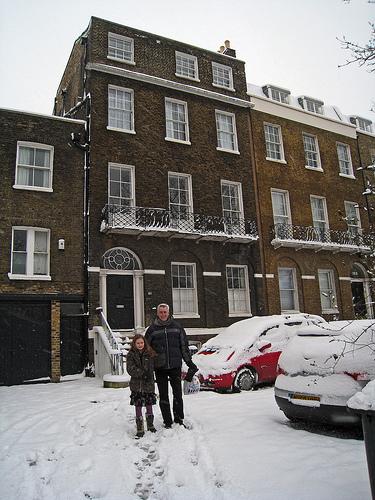
Weather: snow or frosty